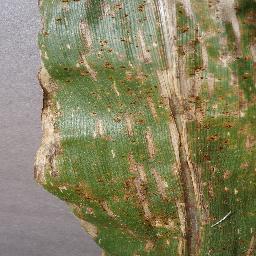
Label: Corn_(Maize)___Gray_Leaf_Spot_(Cercospora)